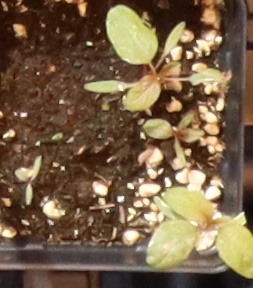
Label: Palmer Amaranth